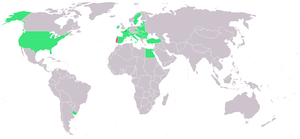
Pays ayant participé aux compétitions de football lors des JO de 1924. Bleu = Équipes ayant participé au tournoi Rose = Équipe forfait Le carré jaune représente la ville hôte (Paris)
Le tournoi de football aux Jeux olympiques d'été de 1924 s'est déroulé du 25 mai au 9 juin 1924. Les matchs se jouent notamment au Stade Pershing à Paris.